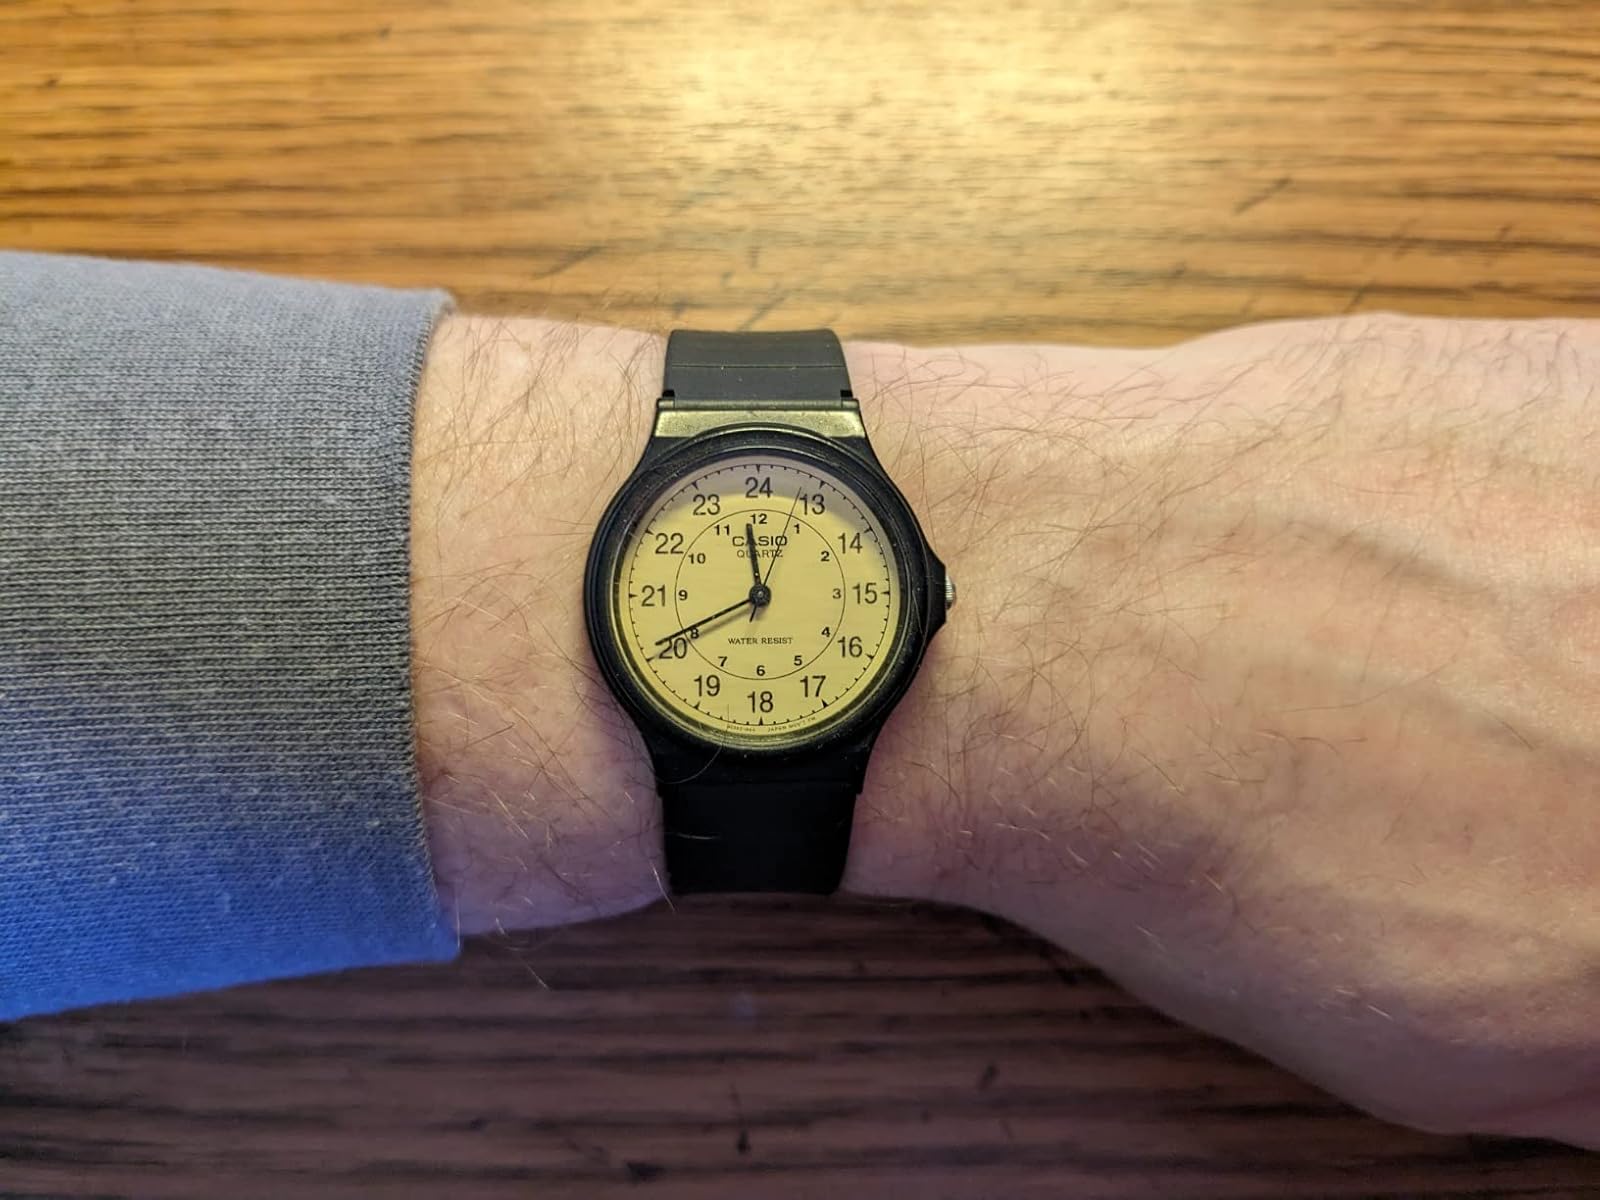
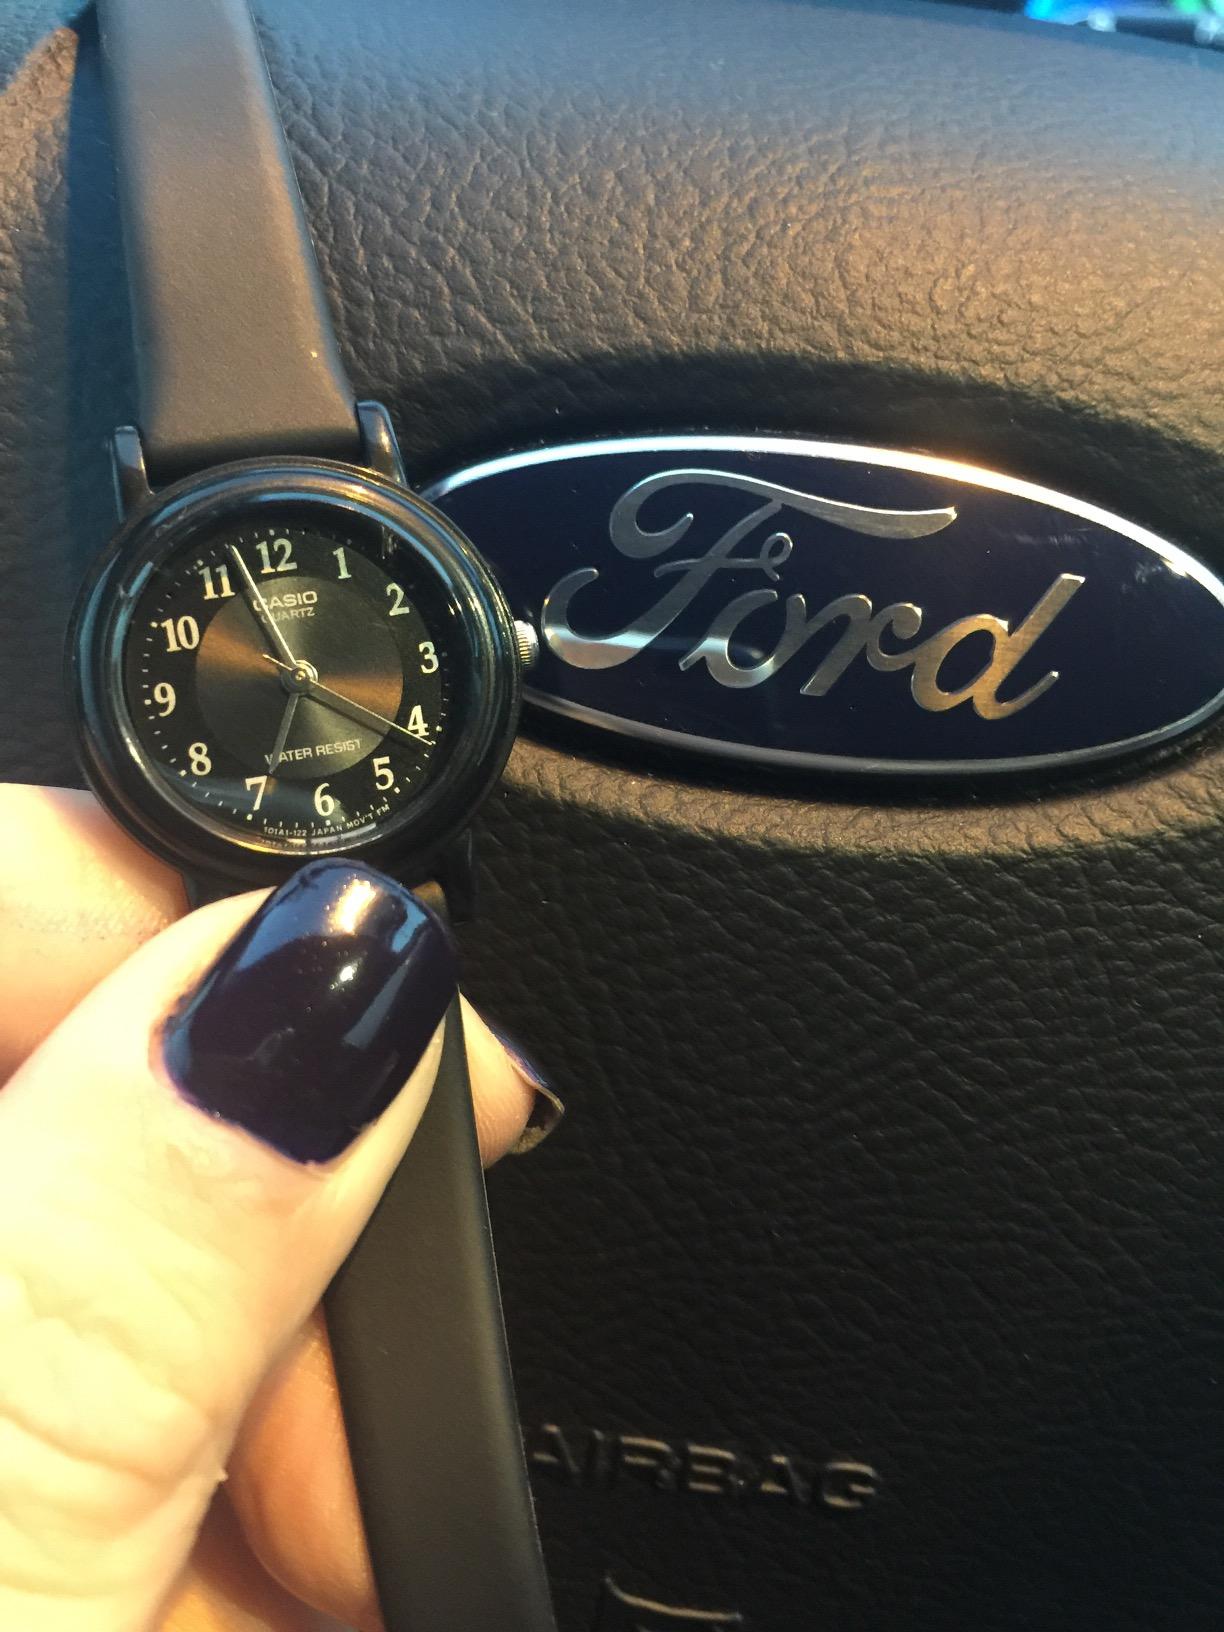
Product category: accessories_watch
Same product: no